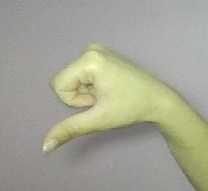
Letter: waw